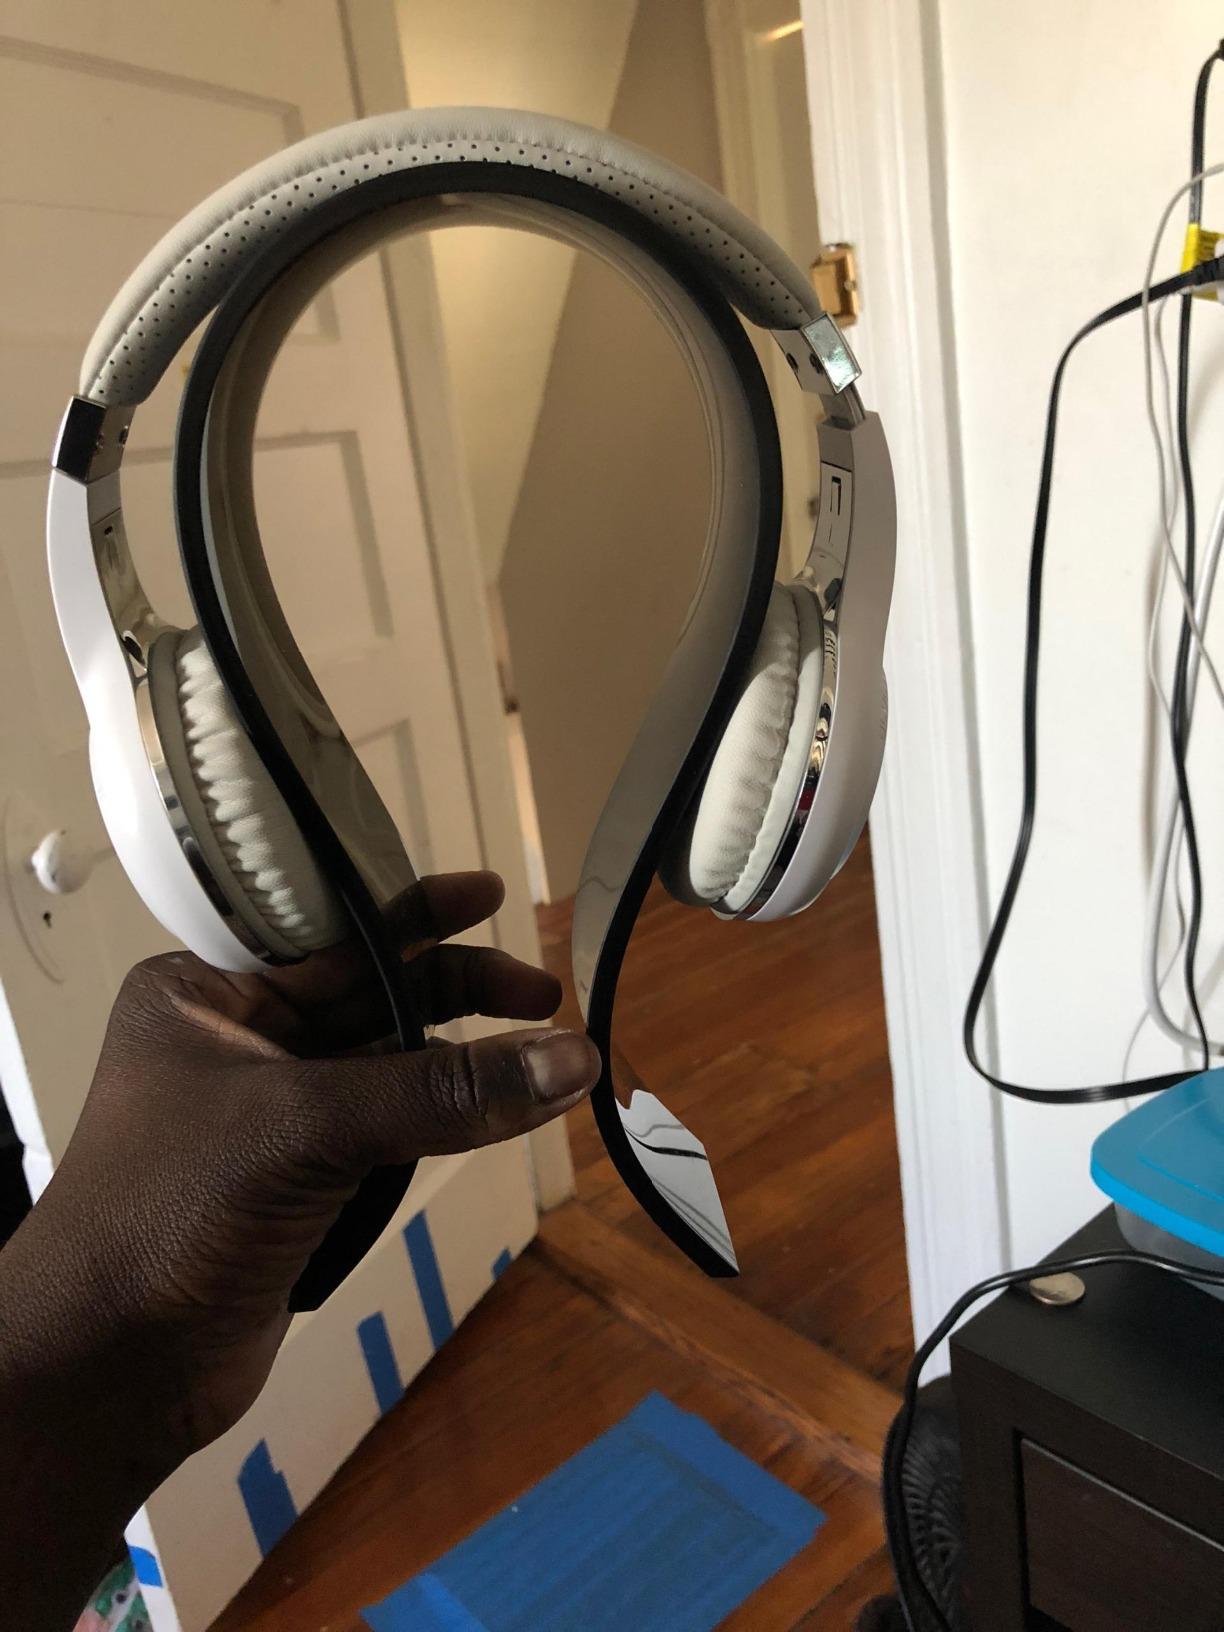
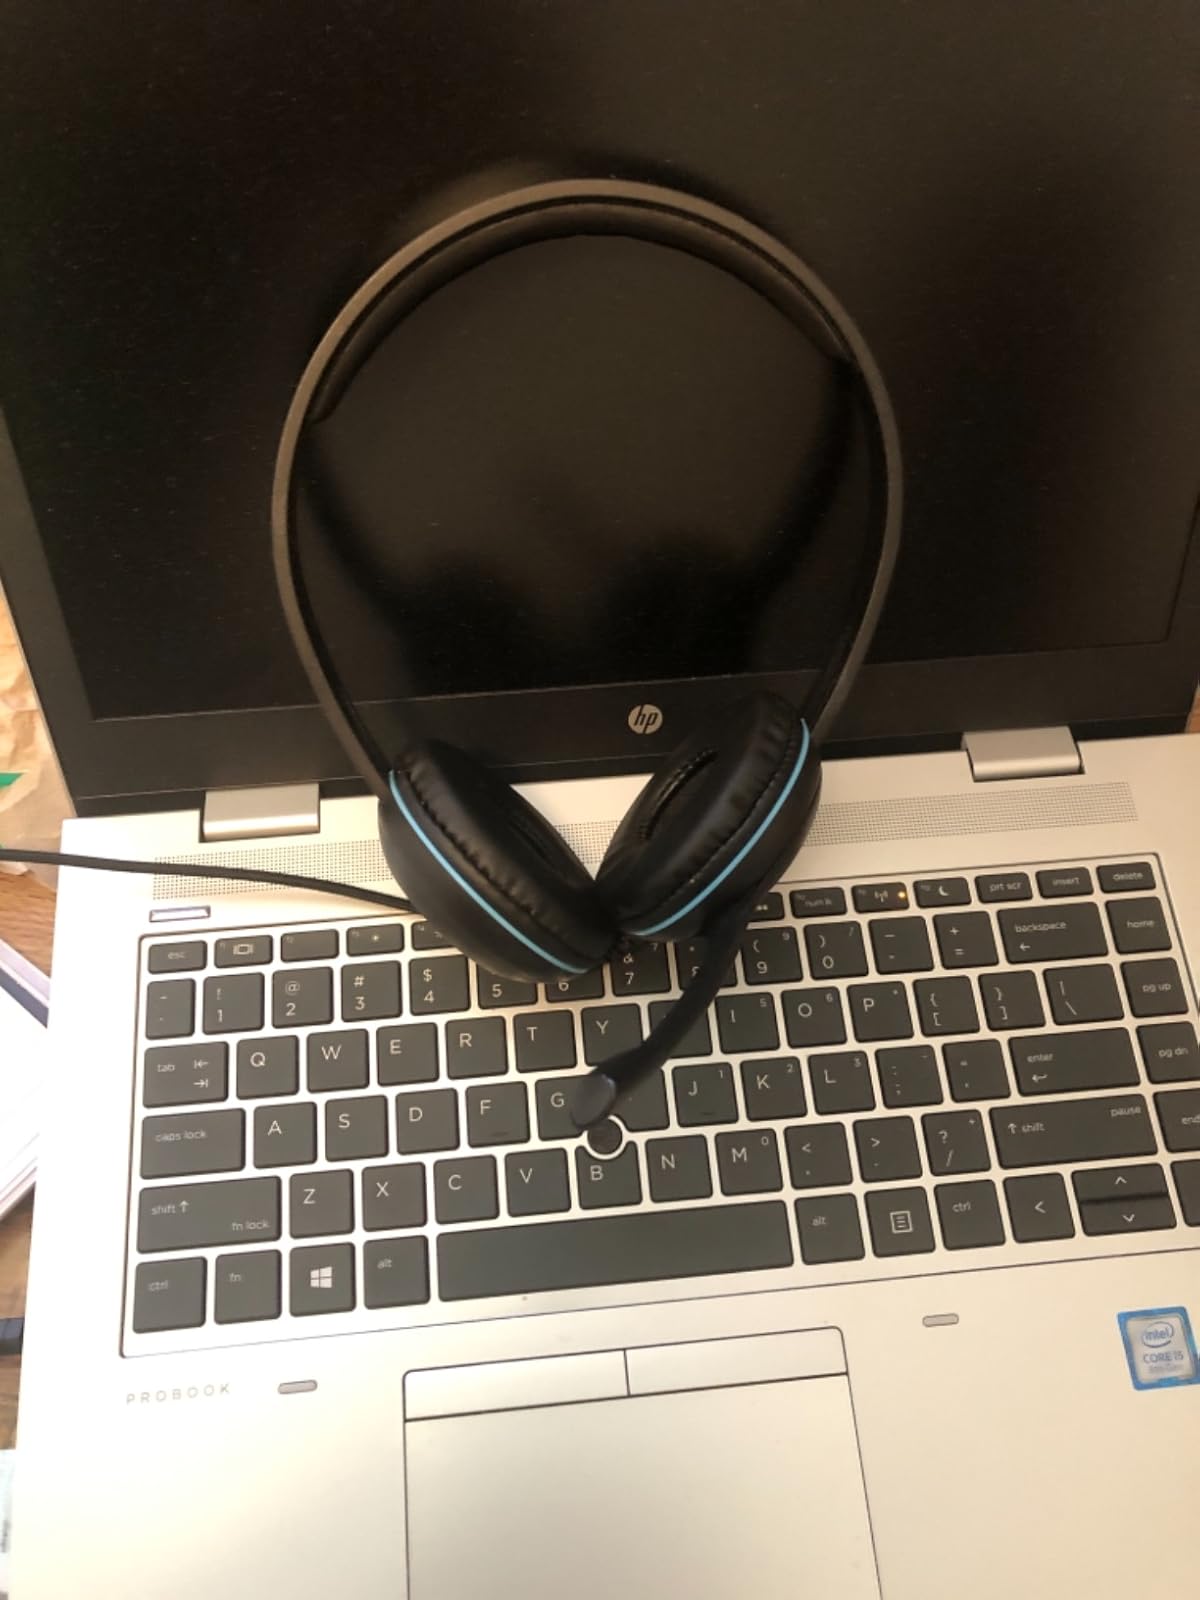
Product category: headphones
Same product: no